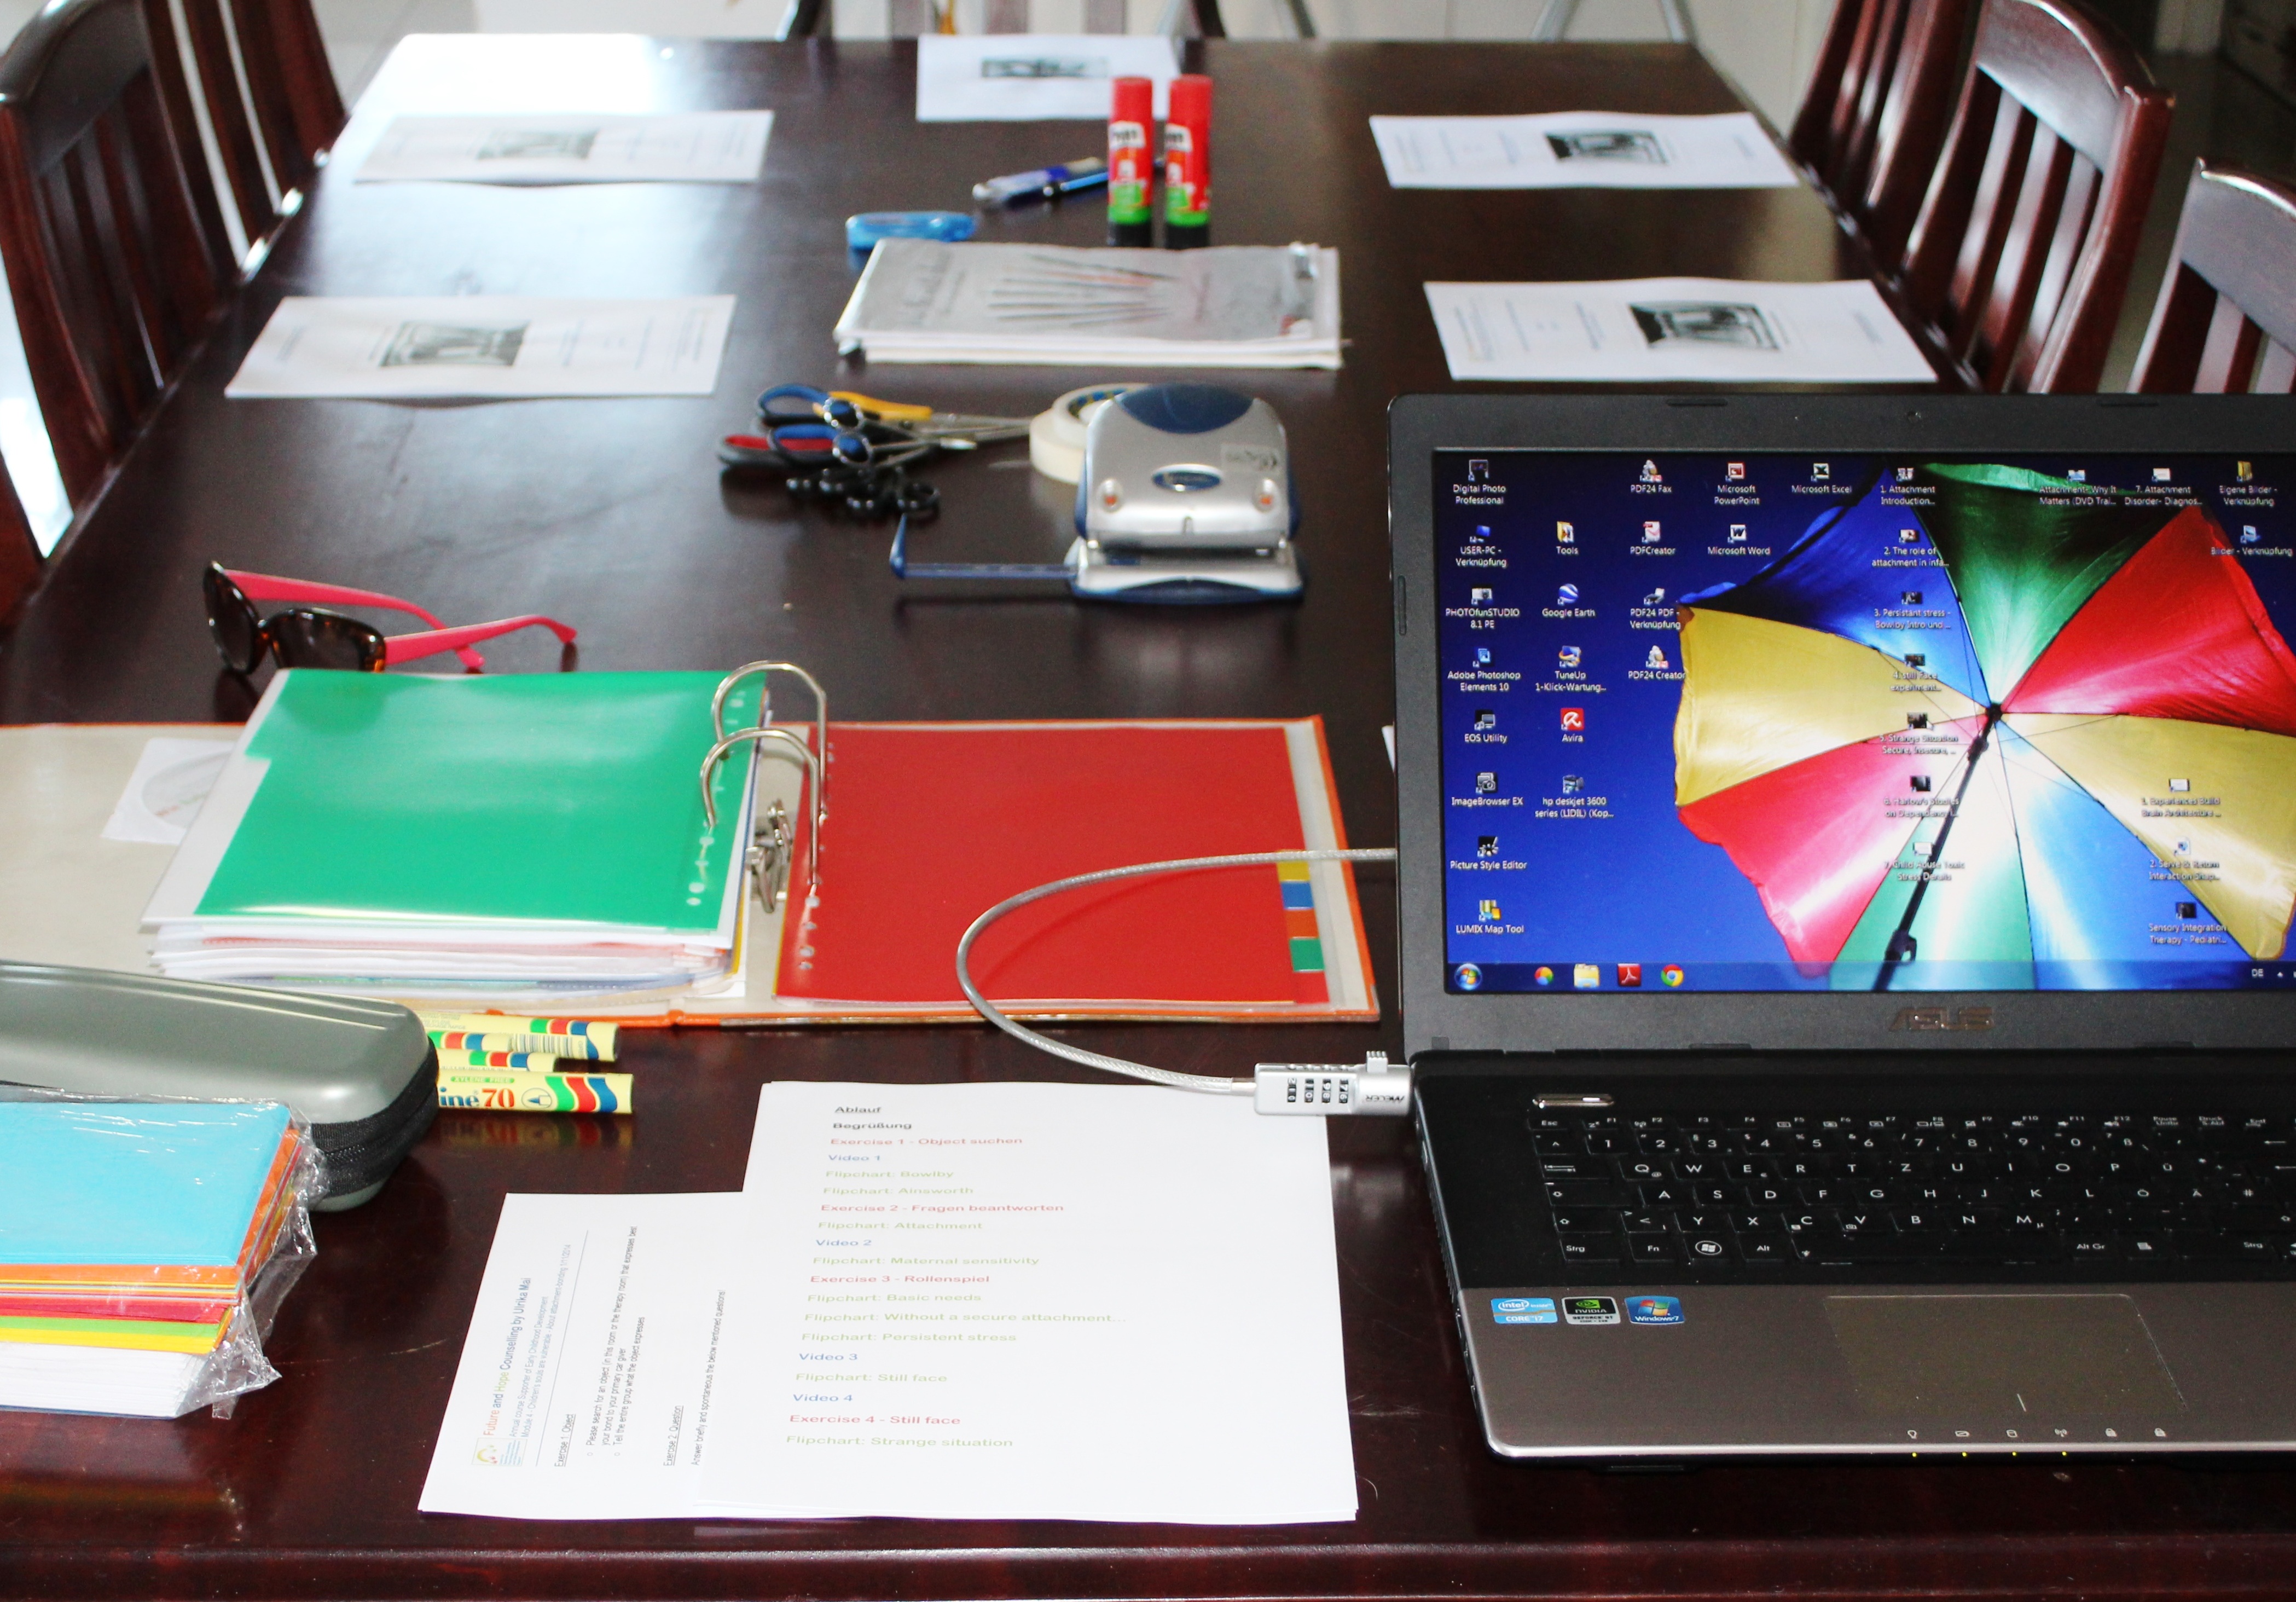
laptop, work, color, art, design, learn, documents, seminar, aktenordner, personal computer hardware, display device